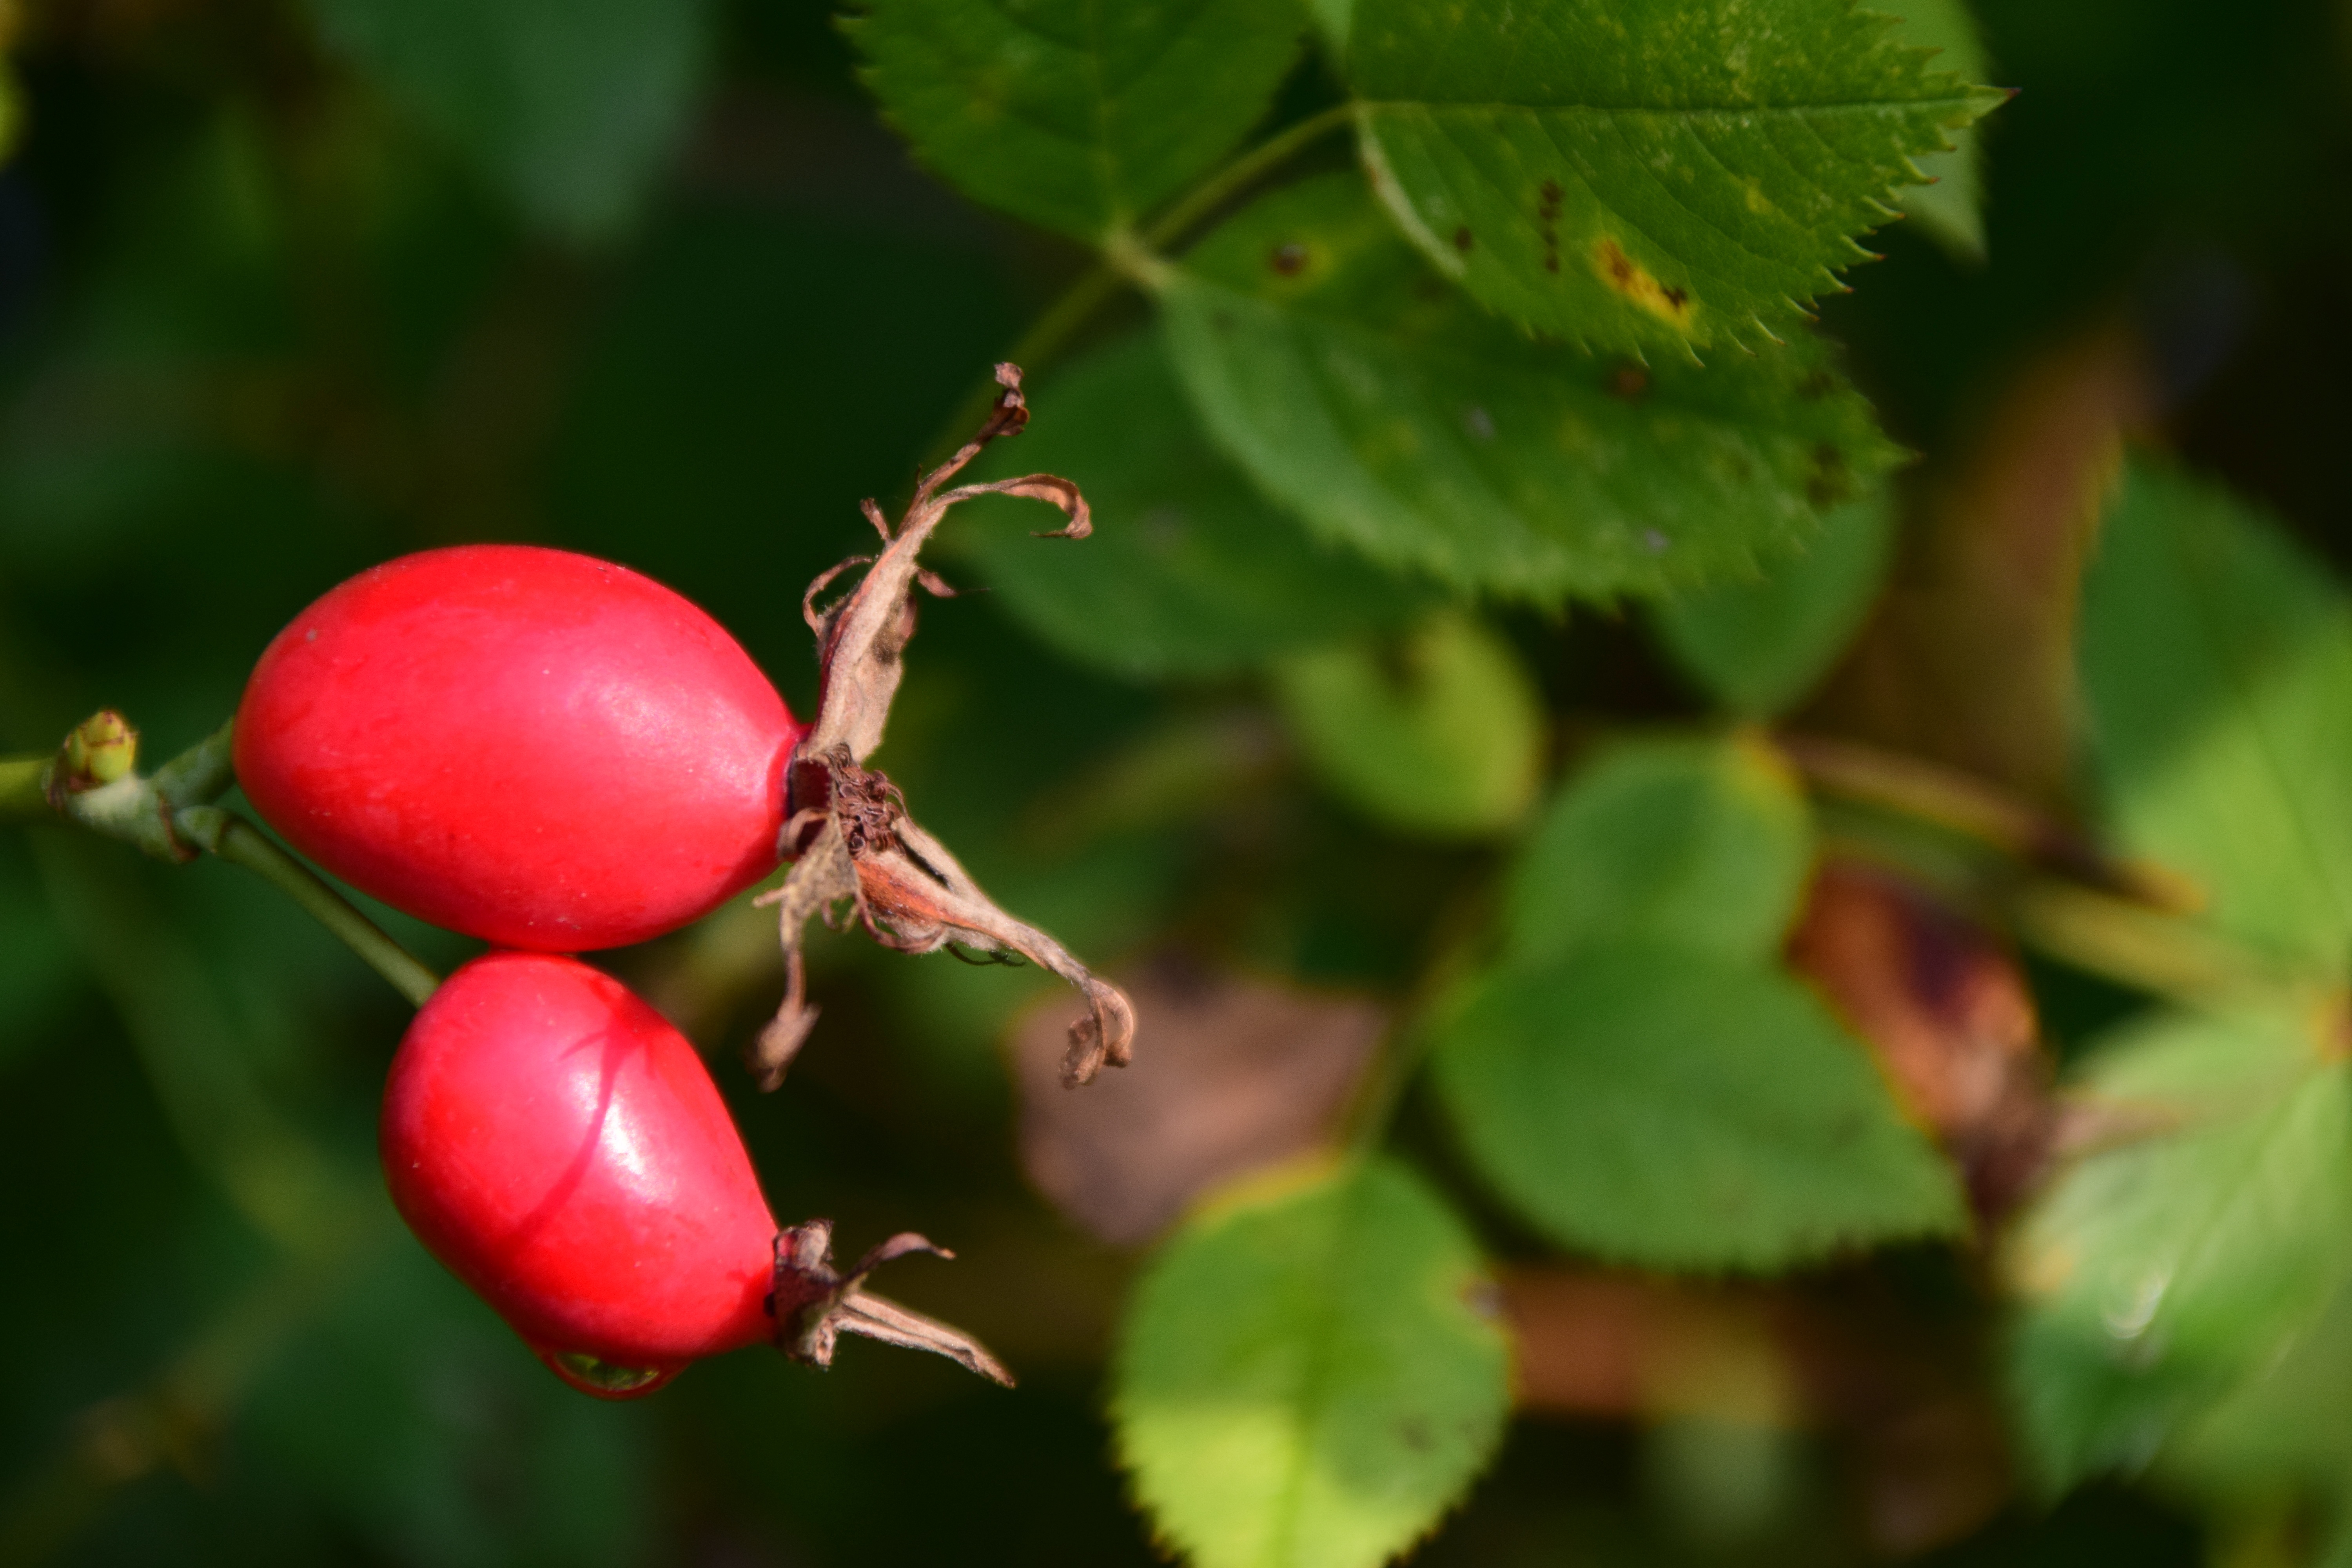
tree, nature, forest, branch, blossom, plant, fruit, berry, leaf, flower, ripe, bush, food, produce, autumn, flora, shrub, thorns, wild rose, rose hip, macro photography, rosa canina, flowering plant, rose family, acerola, malpighia, land plant, rosa rubiginosa